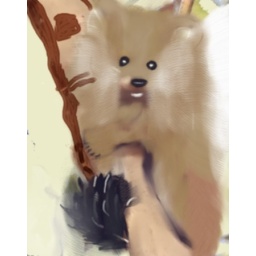
animal in tree